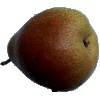
Label: pear_forelle